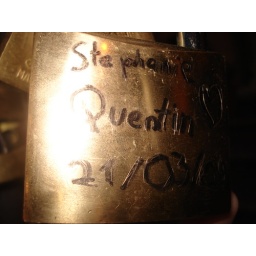
interesting fence by the Trevi Fountain...it must be like carving your initials in a tree :)